Wee Willie Smith (American football)

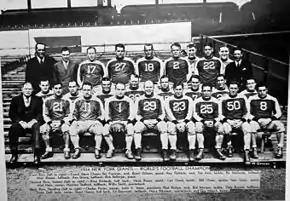
1934 New York Giants, NFL Champions; Smith is in second row at far right

Smith played in nine games in the National Football League, starting one, for the New York Giants In the 17–7 win over Pittsburgh on October 21, Smith scored the final touchdown on a three-yard run to seal the win. The following week, he scored a late touchdown on a 24-yard run in the 17–0 win over Philadelphia.